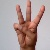
The image shows a hand gesture representing the letter 'W' in Indian Sign Language.